Lens capsule

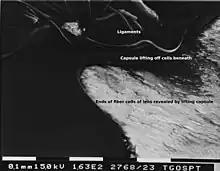
Sheep eye lens capsule with ligaments attached. The capsule is lifting off the lens showing cell fiber ends beneath.

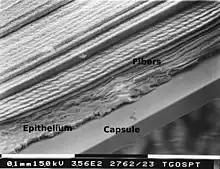
Microscope image of lens capsule in relation to lens cell types

The lens capsule is a component of the globe of the eye. It is a clear elastic basement membrane similar in composition to other basement membranes in the body. The capsule is a very thick basement membrane and the thickness varies in different areas on the lens surface and with the age of the animal. It is composed of various types of fibers such as collagen IV, laminin, etc. and these help it stay under constant tension. The capsule is attached to the surrounding eye by numerous suspensory ligaments and in turn suspends the rest of the lens in an appropriate position. As the lens grows throughout life so must the capsule. Due to the shape of the capsule, the lens naturally tends towards a rounder or more globular configuration, a shape it must assume for the eye to focus at a near distance. Tension on the capsule is varied to allow the lens to subtly change shape to allow the eye to focus in a process called accommodation.